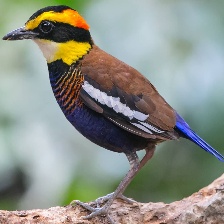
Species: BANDED PITA
Scientific name: HYDRORNIS GUAJANA